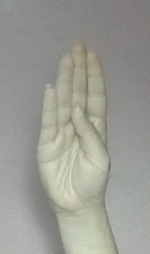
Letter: kaaf